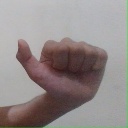
अक्षर: त